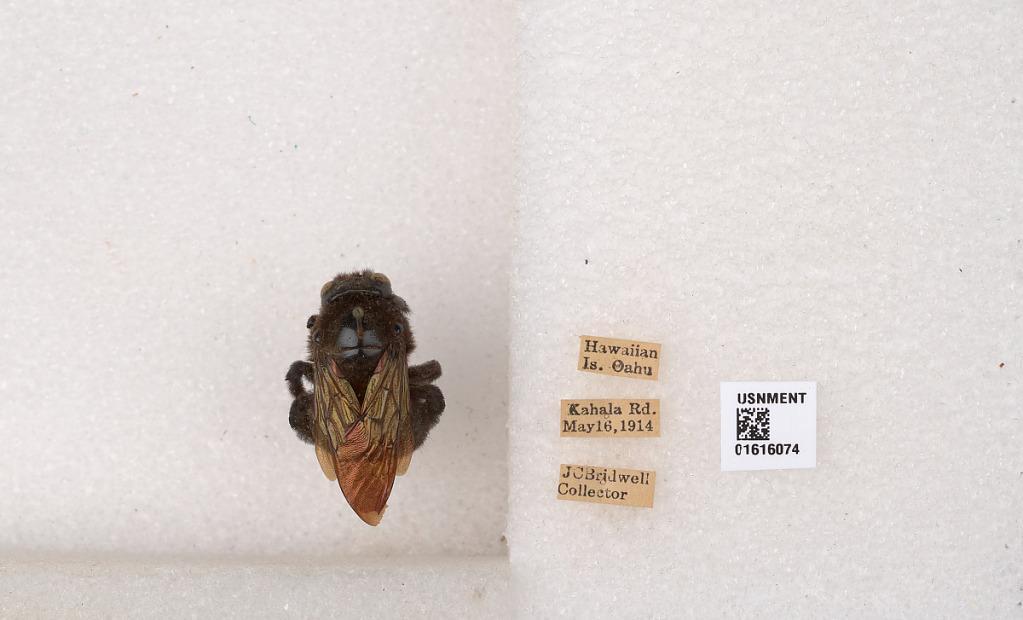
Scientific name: Xylocopa (Neoxylocopa) sonorina Smith
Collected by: J. Bridwell
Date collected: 1914-5-16
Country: United States
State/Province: Hawaii
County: Honolulu
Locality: Kahala Road
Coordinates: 21.259, -157.798